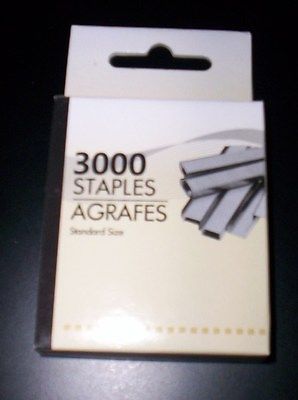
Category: stapler